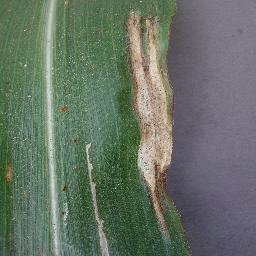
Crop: corn
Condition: (maize)_northern_blight